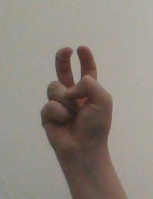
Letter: toot